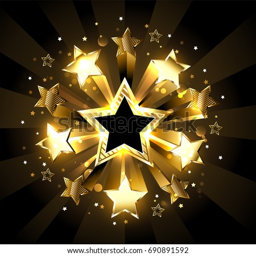
explosion of golden , sparkling stars on a black background .